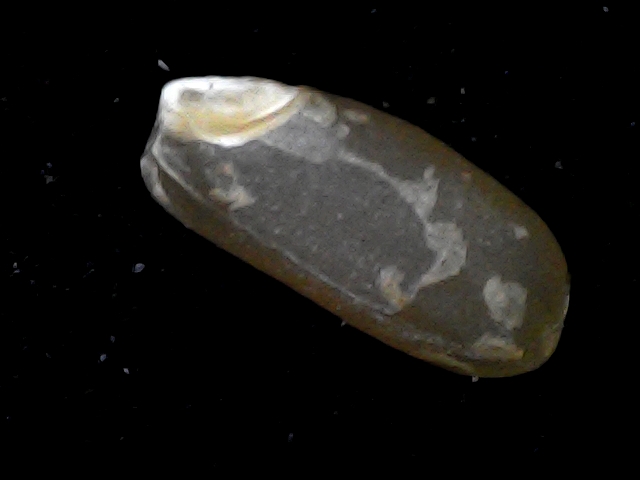
Rice variety: BD76